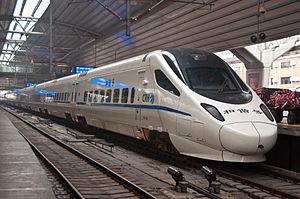
La liste qui suit est une liste de trains à grande vitesse limitée aux rames roulantes conventionnelles qui ont été, sont ou seront en service commercial sous peu.
Le CRH5 est un train à grande vitesse de la famille des Pendolino, dérivé de l'ETR 600 d'Alstom. Il se distingue de celui-ci par l'absence de système d'inclinaison de caisse.